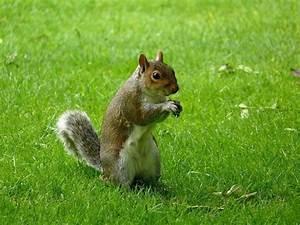
squirrel